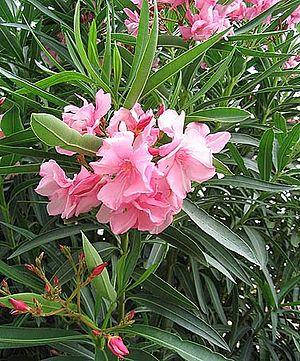
Saujon est une commune du Sud-Ouest de la France, située dans le département de la Charente-Maritime. Ses habitants sont appelés les Saujonnais et les Saujonnaises.
Le Laurier-rose est une espèce d'arbustes ou de petits arbres de la famille des Apocynacées. Cette espèce est présente sur les deux rives de la Méditerranée mais de façon plus éparse sur la rive nord. Il s'agit de la seule espèce du genre Nerium. Cette plante est parfois appelée Oléandre et plus rarement Rosage, Nérion ou Lauraine.
Chenac-Saint-Seurin-d'Uzet est une commune du Sud-Ouest de la France, située dans le département de la Charente-Maritime. Ses habitants sont appelés les Chenacais ou Saint-Surinais et les Chenacaises ou Saint-Surinaises.
Meursac est une commune du Sud-Ouest de la France située dans le département de la Charente-Maritime. Ses habitants sont appelés les Meursacais et les Meursacaises.